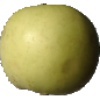
Label: Apple Golden 3